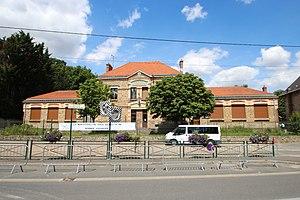
École élémentaire du Petit Muce à Forges-les-Bains en France.
Forges-les-Bains est une commune française située à trente-deux kilomètres au sud-ouest de Paris dans le département de l'Essonne en région Île-de-France.